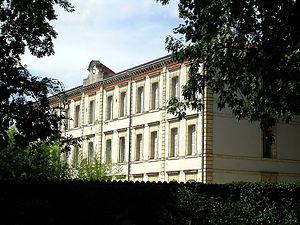
Le Lycée Victor Duruy est le premier lycée de Mont-de-Marsan, inauguré le 15 octobre 1866.